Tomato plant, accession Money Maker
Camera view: horizontal (90 deg, fisheye); turntable rotation: 330 degrees
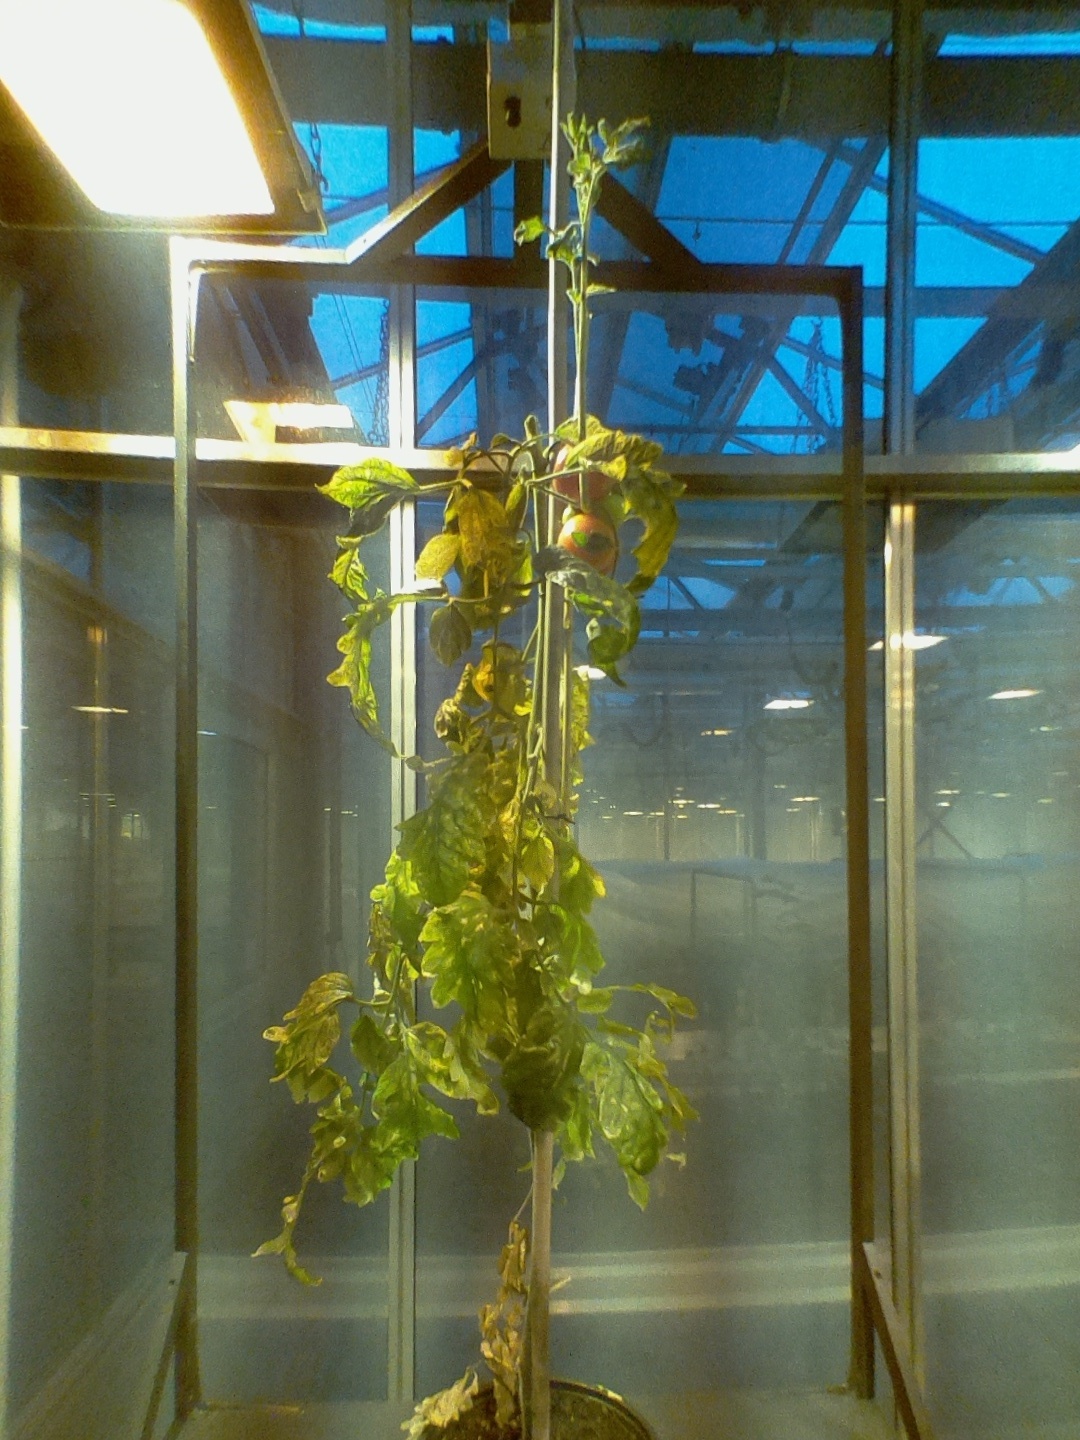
BBCH growth stage 87: 70%-80% of fruits show typical fully ripe color